COVID-19 pandemic in Cambodia

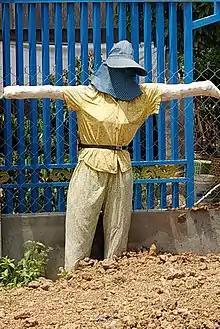
A "ting mong" in 2020.

The COVID-19 pandemic in Cambodia revived the traditional "ting mong", a Khmer scarecrow hung on the outer walls of private houses or at the entry of the villages as an apotropaic popular belief. This curious practise against the spread of the coronavirus gained international attention.